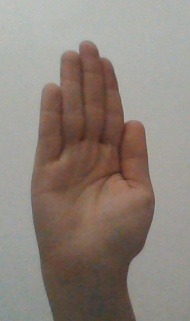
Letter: seen